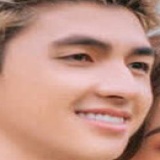
diễn viên Bình An